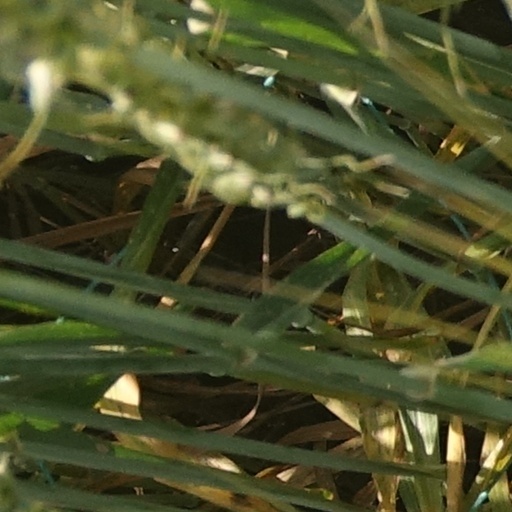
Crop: wheat